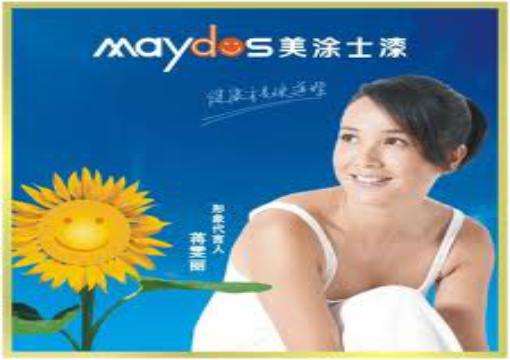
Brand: maydos
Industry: Necessities